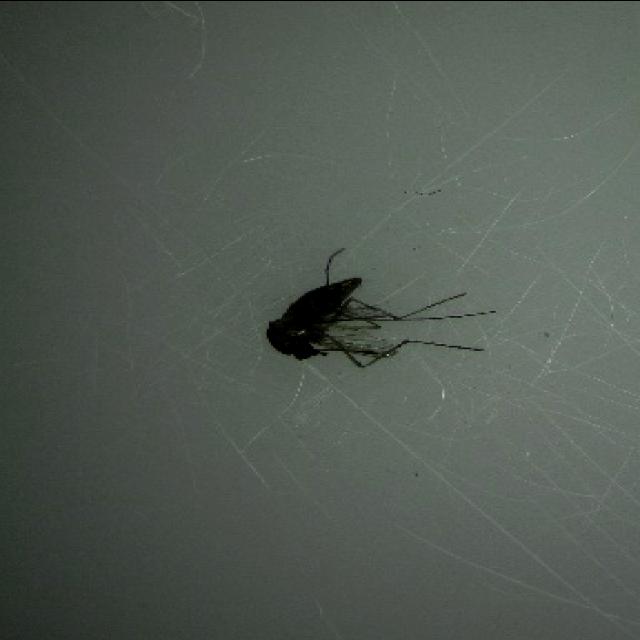
Species: culex_tritaeniorhynchus